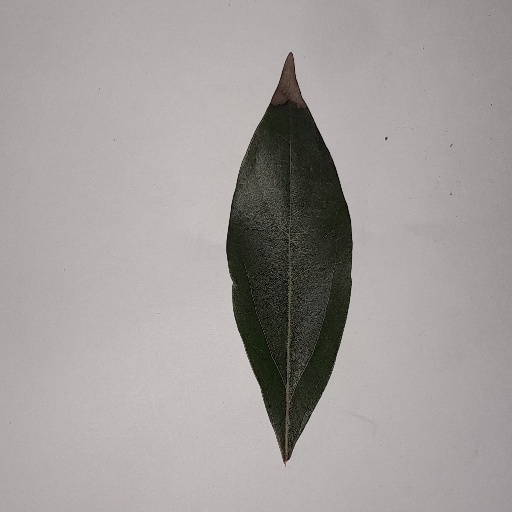
Species: Camphor
Leaf condition: Bacterial Spot